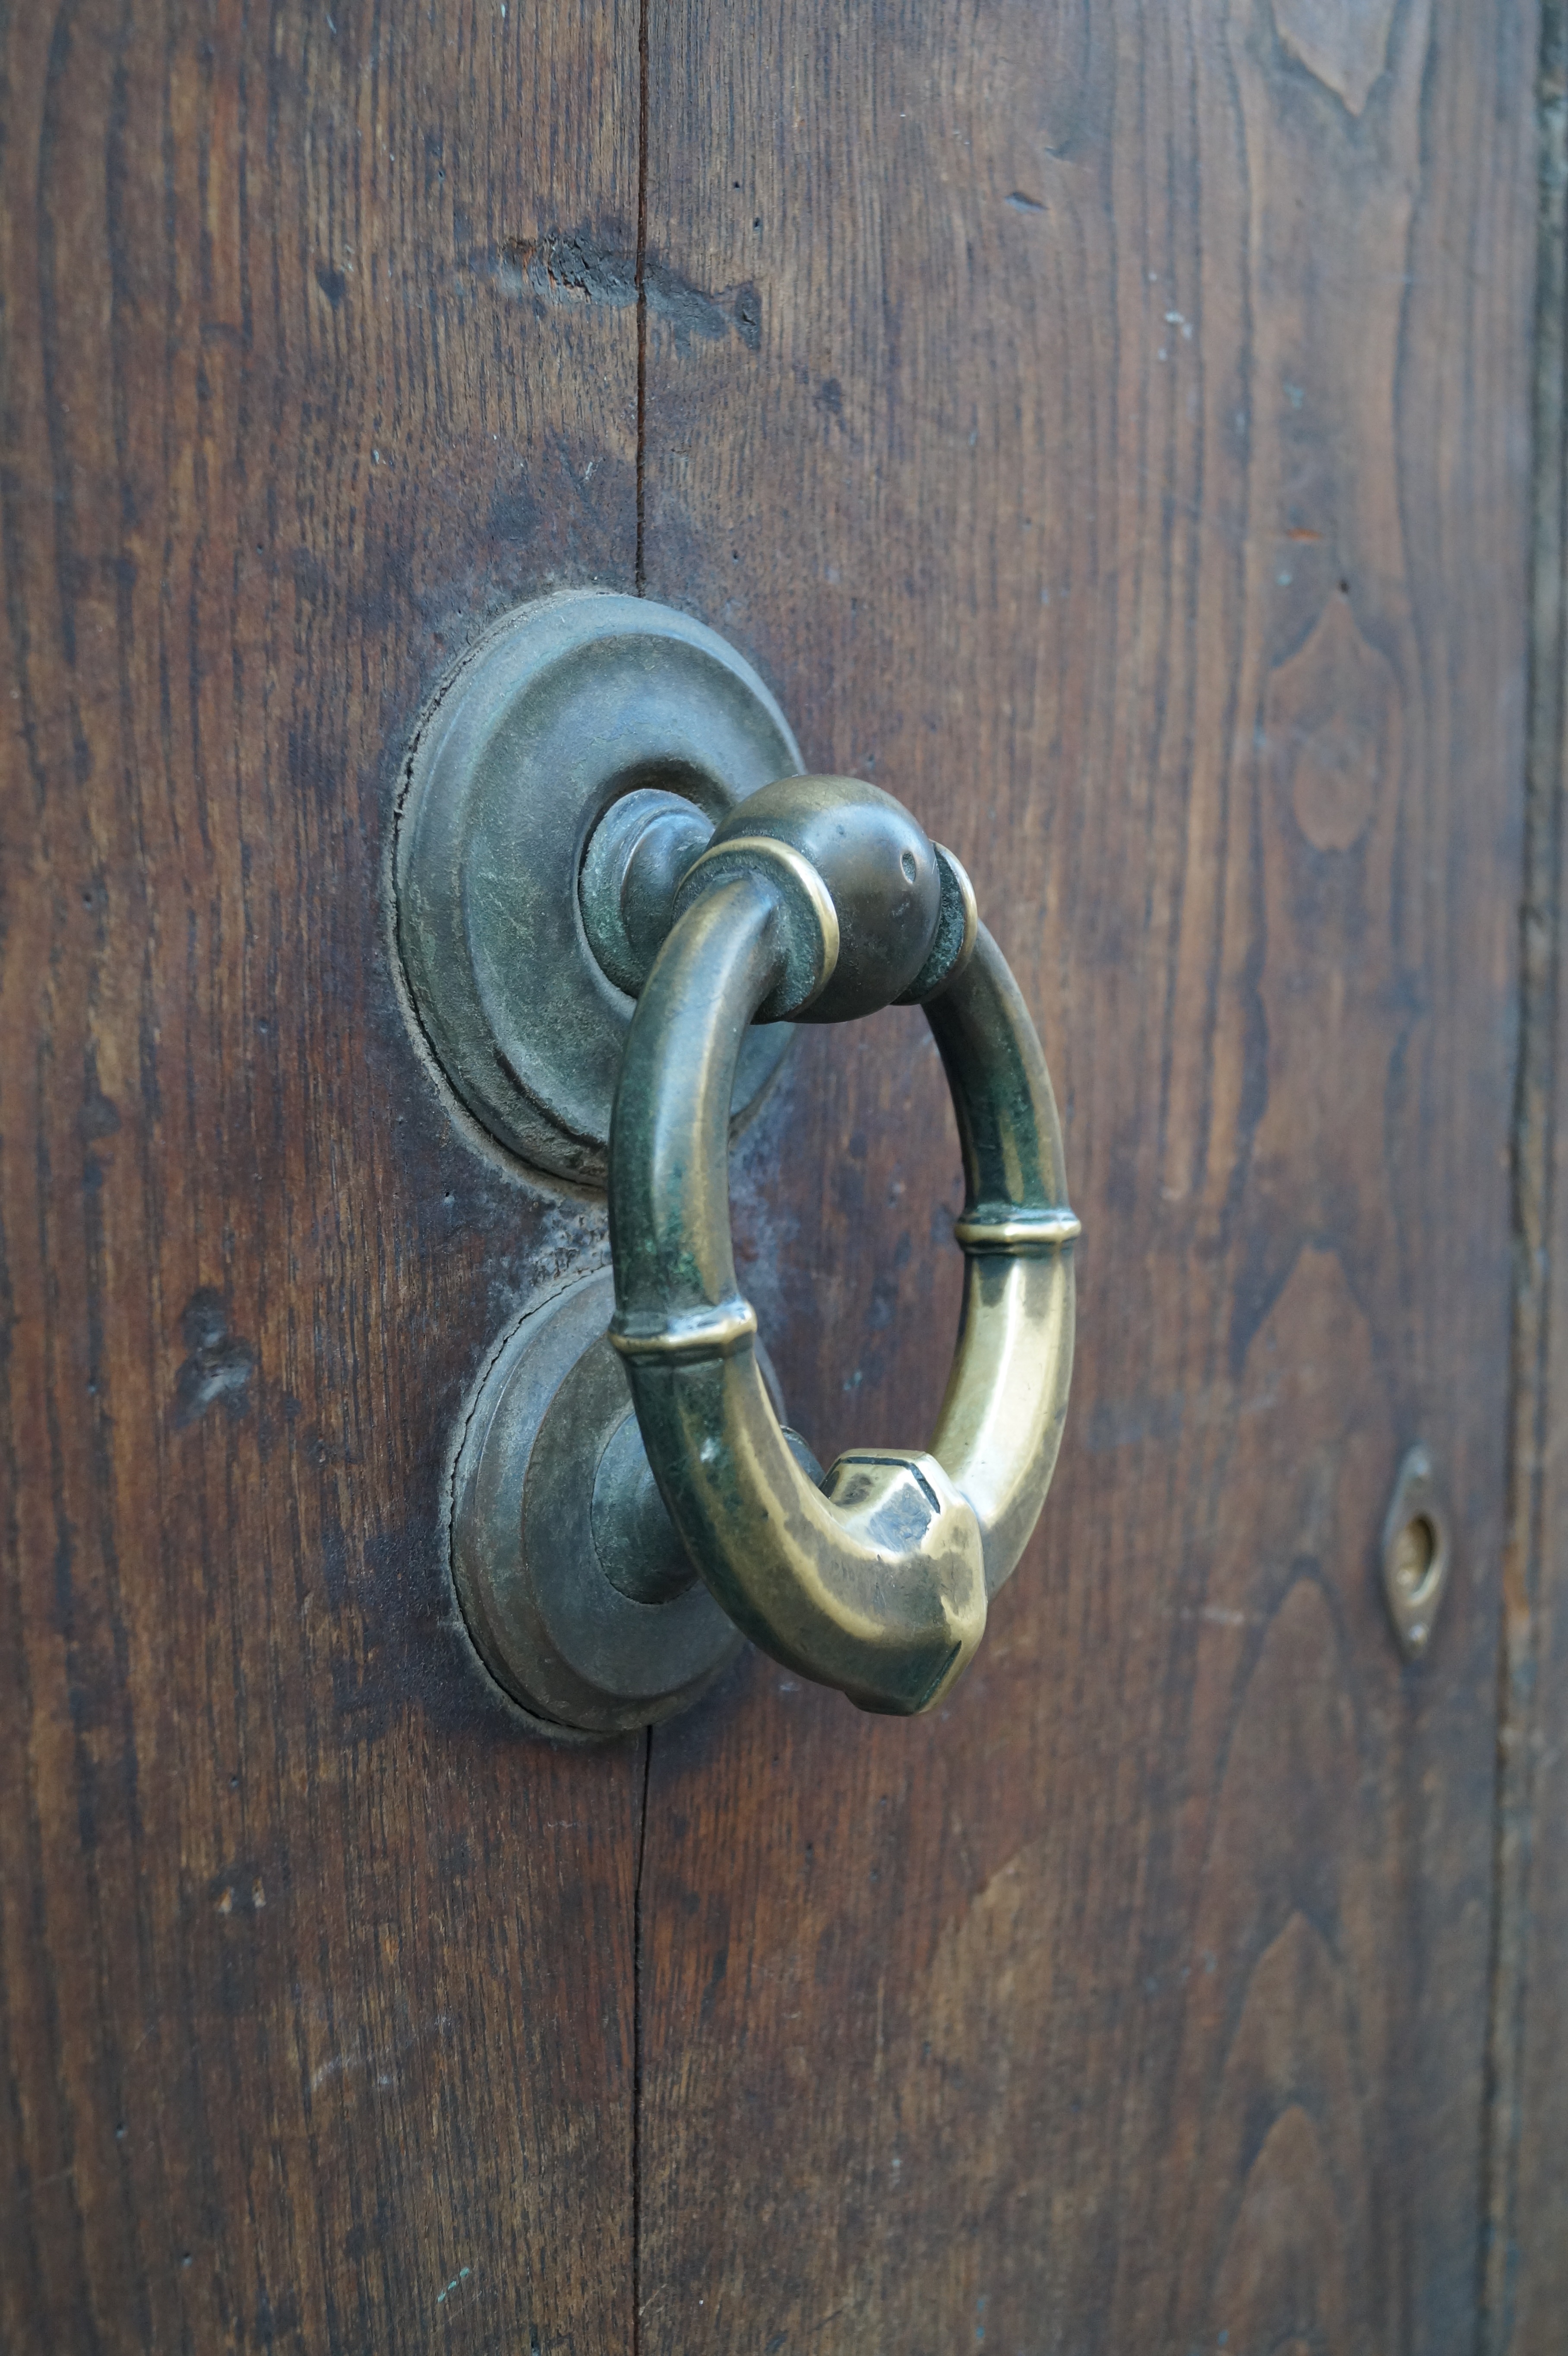
wood, antique, number, metal, wooden door, iron, doorknocker, door knocker, sorrento italy